History of Chinese Americans in Fresno

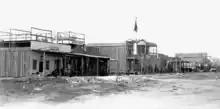
Early photo of Chinatown in Fresno, CA, circa 1880

Similar to the other Chinatowns in California such as in San Francisco, Los Angeles and Oakland, Fresno's Chinatown was regarded as a center of gambling, prostitution, and opium by the public and bore the brunt of many efforts to stifle vice in Fresno. In December 1885, the City of Fresno enacted an ordinance banning the use of Opium. Prostitution stings were also frequent.